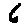
Label: 6